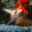
Label: aquarium_fish